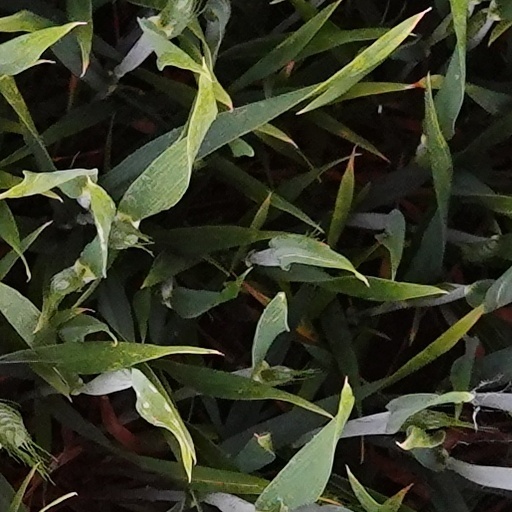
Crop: wheat